Oni, Georgia

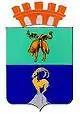
The former seal of Oni devised during the Imperial Russian rule.

The territory of modern-day Oni has been inhabited since the Bronze Age. Archaeology revealed the artifacts of Colchian culture, particularly a collection of Colchian coins dating back to the 6th–3rd centuries BC. Oni is first chronicled in the 15th century, though a legend has it that the town was founded by the 2nd BC king Pharnajom of Iberia. Located on the crossroads from Northern Caucasus, Kartli (central Georgia), Imereti (western Georgia) and Lower Rach’a, Oni developed into a typical late medieval commercial town and was contested between the kings of Imereti and the princes of Rach’a. The town was absorbed by Imperial Russia in 1810, and made it, in 1846 the administrative center of the Racha Uyezd of the Kutaisi Governorate. During the Soviet Union, the town was united with a number of surrounding villages into the Oni district, which is currently administered as a part of the Racha-Lechkhumi and Lower Svaneti region.